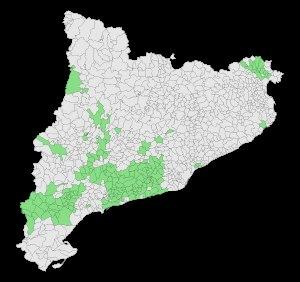
Le vignoble de Catalogne est une région viticole espagnole correspondant à la communauté autonome de Catalogne. Le vignoble de la Catalogne française appartient au vignoble du Languedoc-Roussillon.